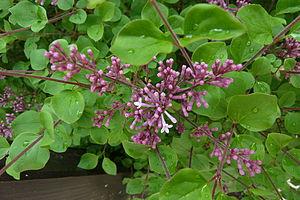
Lilas nain
Syringa est un genre d'arbustes appartenant à la famille des Oleaceae et composé d'une vingtaine d'espèces. Ce genre regroupe plusieurs des lilas véritables.